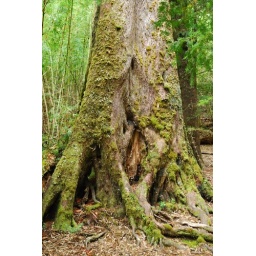
Massive trees in an old forest outside Pucon.